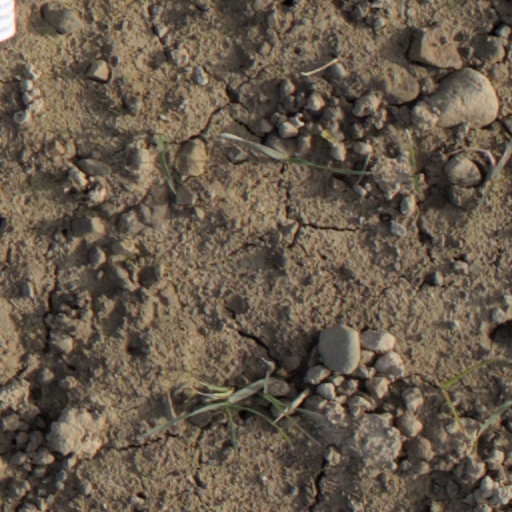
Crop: wheat